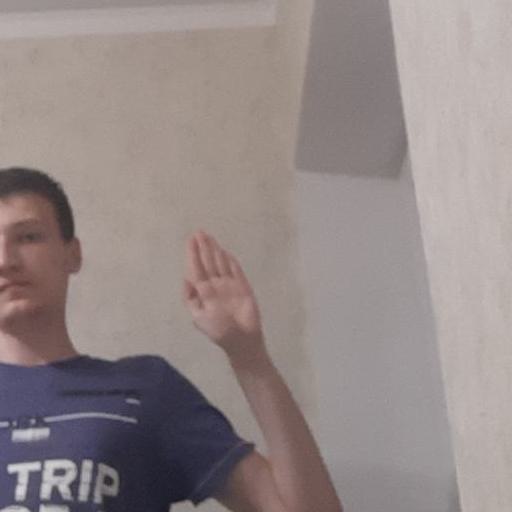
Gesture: stop